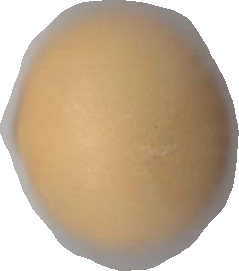
Variety: Grobogan